Fires in Edo

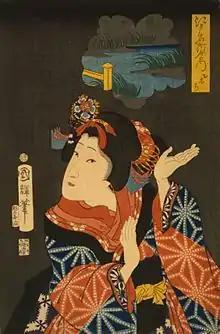
Color woodcut portrait of Yaoya Oshichi by (1867)

As a major cause of fires in Edo, burglars were recorded in great numbers. Many of the arrested arsonists were living an impoverished life due to the high cost of living of Edo and ineligibility to work as indentured servants for not having a guarantor. Some of them had had their houses burned down and had little to lose from committing crimes. Among the 102 arsonists arrested in 1723 and 1724 ("Kyōhō" 8 and 9), 41 were , and 22 had no registered permanent residences. Most of them came from the lower social classes.